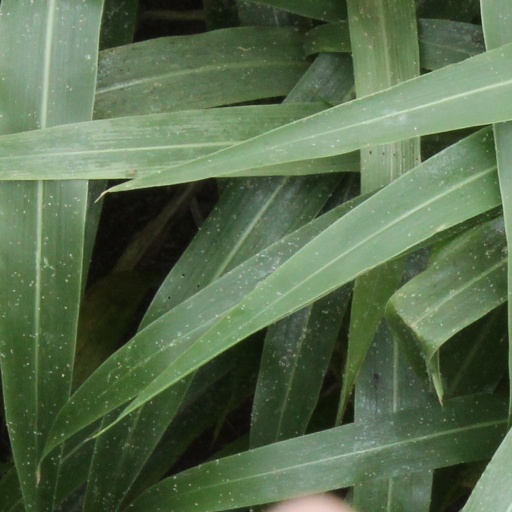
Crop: sorghum